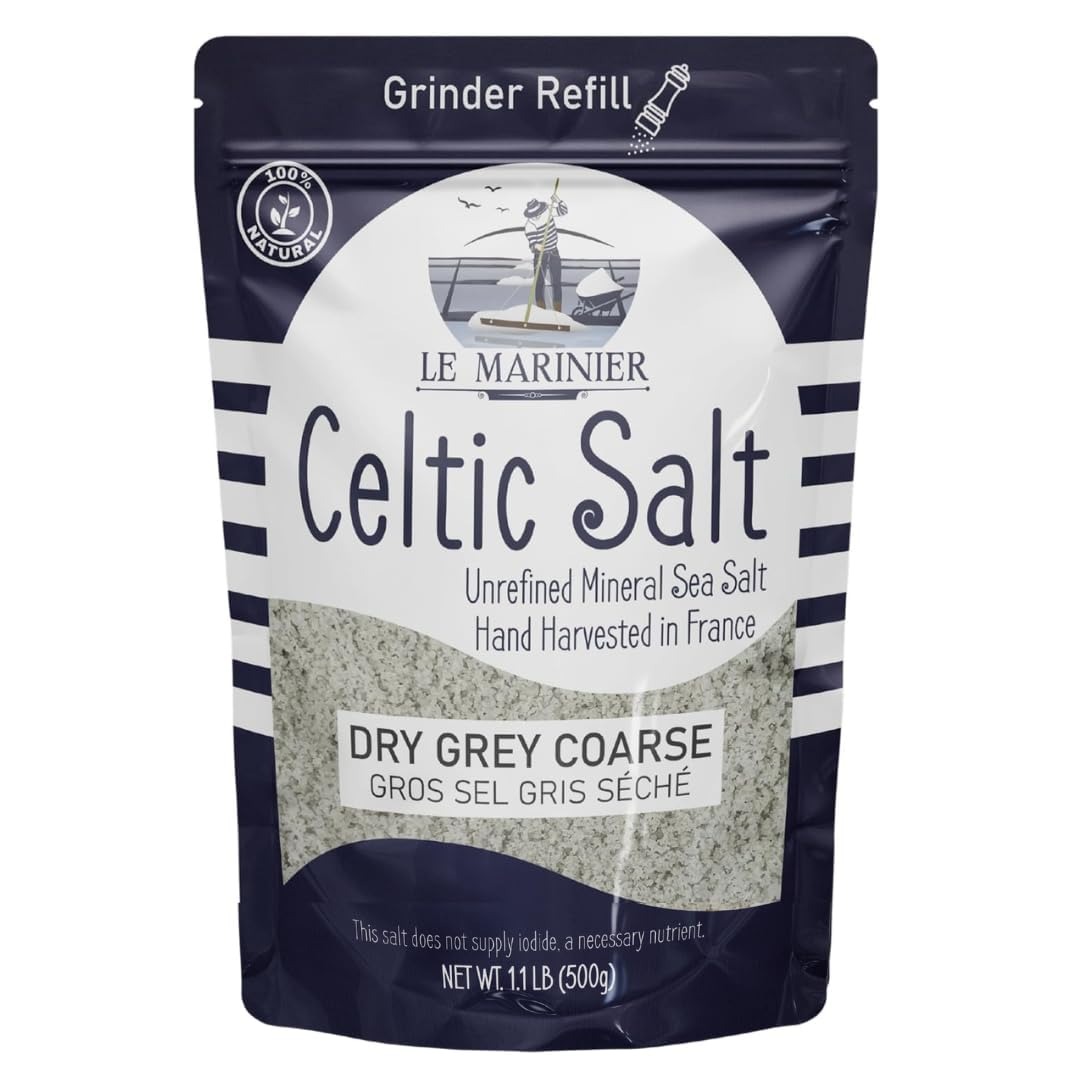
Item Name: Le Marinier Celtic Salt Dry Grey Coarse Sea Salt, 1.1lb - 18oz. Mineral Rich Unrefined French Sea Salt 100% Natural, Hand Harvested Mineral Celtic Salt, Sel Gris, Sea Salt for Grinder Refill(1.1lb Grey Coarse)
Bullet Point 1: AUTHENTIC FRENCH SEA SALT: Le Marinier French Sea Salt is hand harvested in the pristine French ocean marshes following a traditional method developed over a millennium ago. There are no additives or chemicals added, just pure French sea salt, as nature intended. Our Dry Grey Coarse Sea Salt works great with grinders.
Bullet Point 2: 100% NATURAL AND UNREFINED: Our Salt is unprocessed, toxin free, and wild-harvested. The result of a process were the sun and wind evaporate the sea water and the salt begins to crystallize.
Bullet Point 3: RICH MINERAL COMPOSITION: Contains minerals and micronutrients crucial to our health, such as magnesium, calcium, potassium, iron and others. It is packed with electrolytes to improve hydration.
Bullet Point 4: EXQUISITE FLAVOR AND TEXTURE: Savor a more complex and nuanced flavor compared to regular table salt. It can impart a delicious subtler salty flavor to dishes.
Bullet Point 5: DRY GREY COARSE SEA SALT: Great sea salt for grinder refill. The salt crystals of Le Marinier Dry Grey Coarse Sea Salt are typically larger, adding a crunchy texture to dishes when used as a finishing seasoning. Commonly used in cooking to season various dishes, including meats, fish, vegetables, and seafood.
Product Description: Discover the authentic taste of France with Le Marinier French Salt, hand-harvested in the pristine Brittany Ocean marshes using a traditional method perfected over a millennium. This 100% natural, unrefined salt is a product of the elements, where the sun and wind evaporate seawater, allowing the salt to crystallize in its purest form. Free from additives and chemicals, Le Marinier French Salt is a testament to nature's perfection. Mineral rich, including magnesium, calcium, potassium, and iron, this salt is a treasure trove of wellness. Packed with electrolytes, it helps to replenish and rebalance the body, promoting optimal hydration. Indulge in the distinct flavor and numerous health benefits of Le Marinier French Salt, a true delight for the senses and a gift from the ocean.
Value: 18.0
Unit: Ounce

Price: 9.99